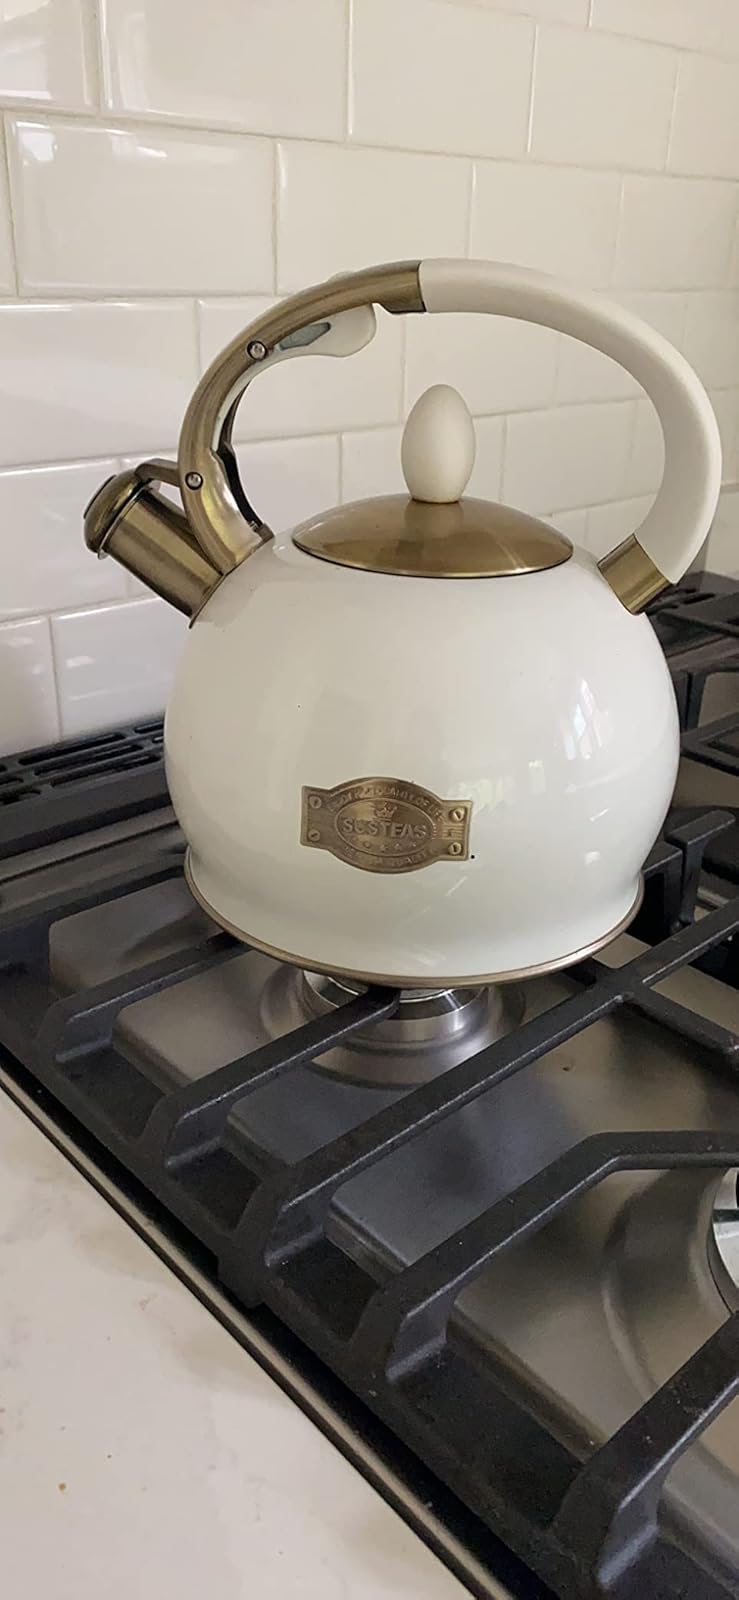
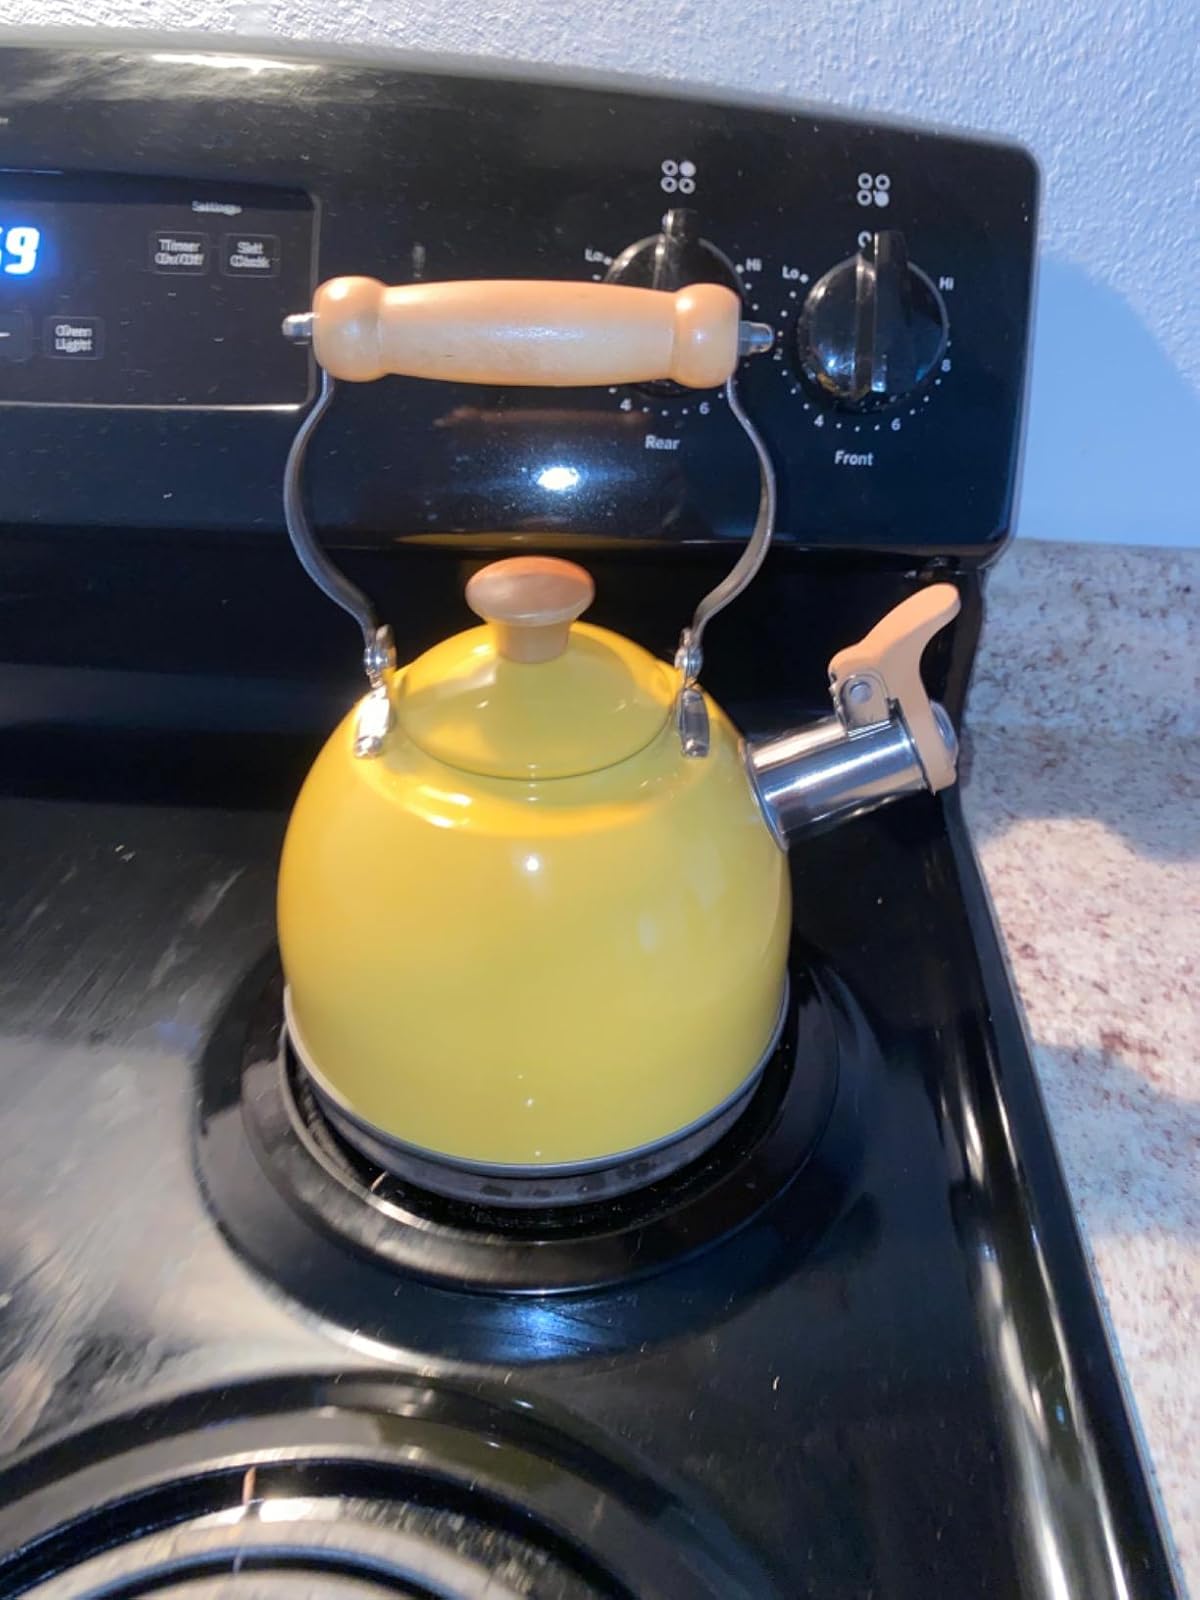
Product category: items_kettle
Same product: no